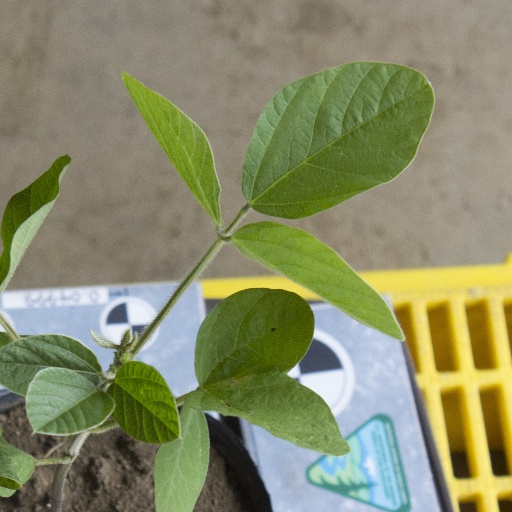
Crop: soybean